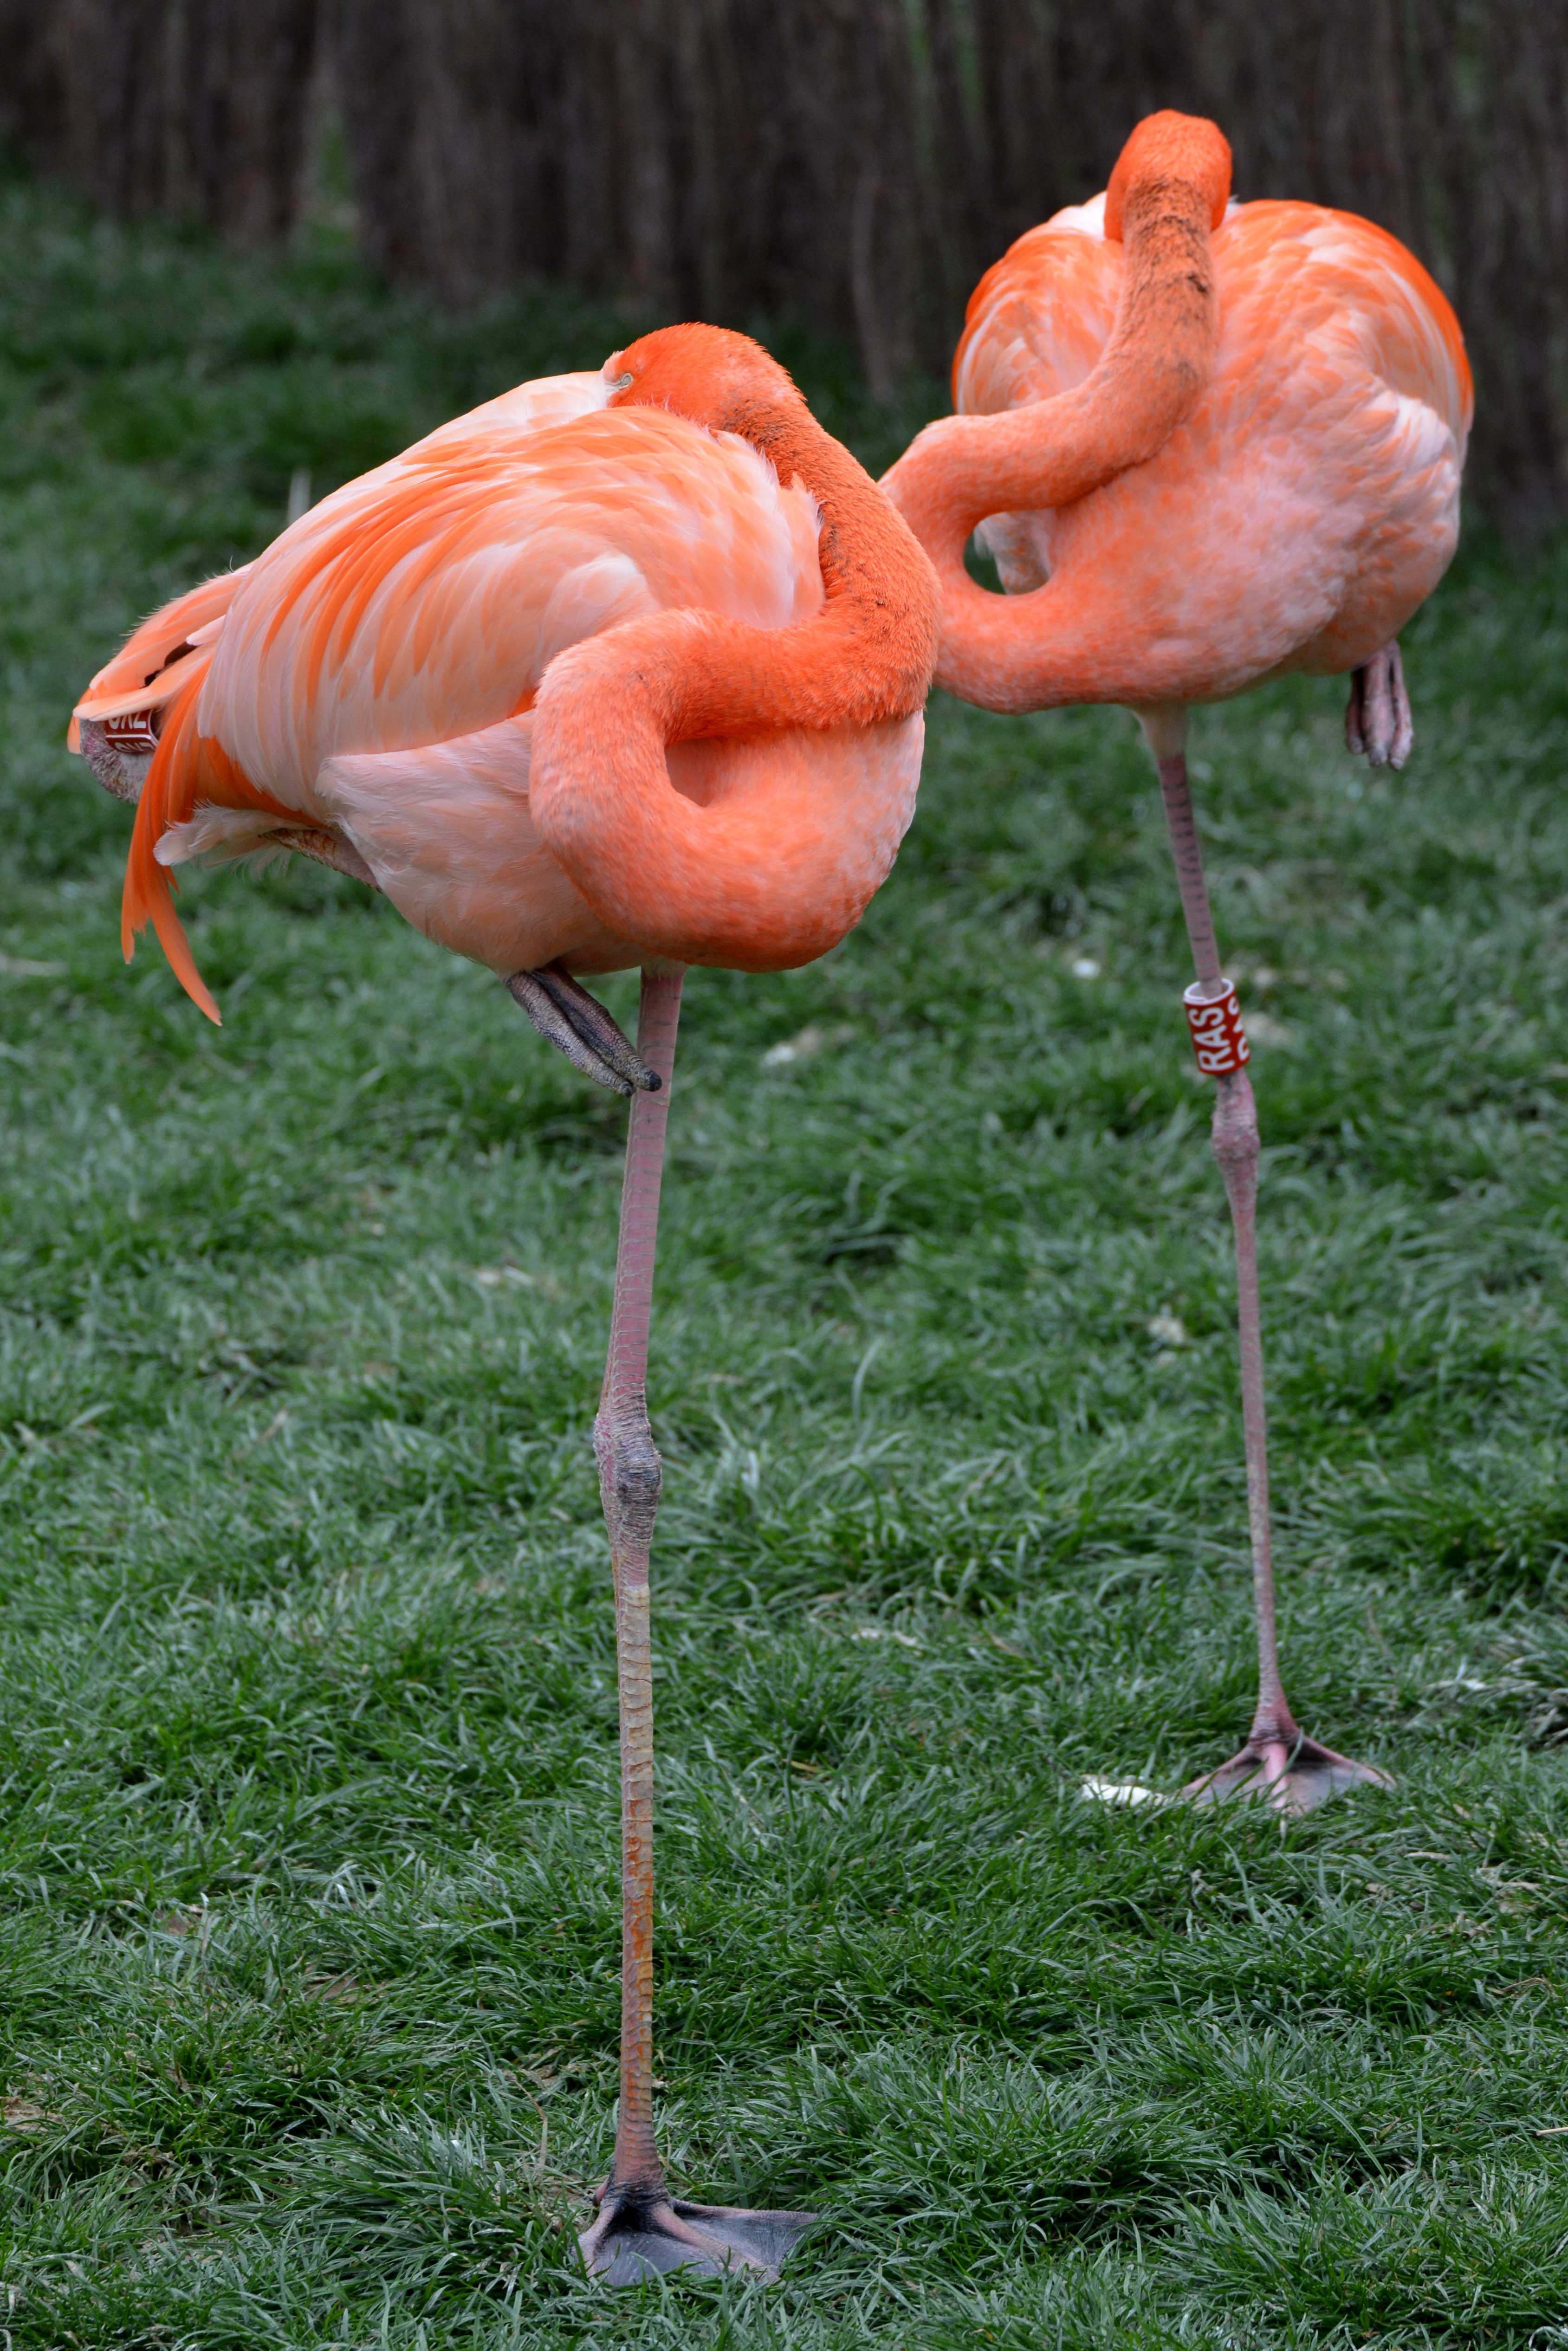
bird, animal, beak, pink, fauna, flamingo, legs, vertebrate, water bird